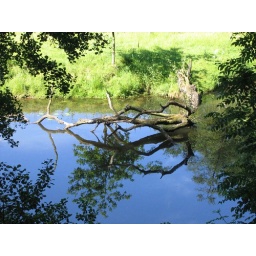
Fallen tree in the river Vechte, Nordhorn, Germany